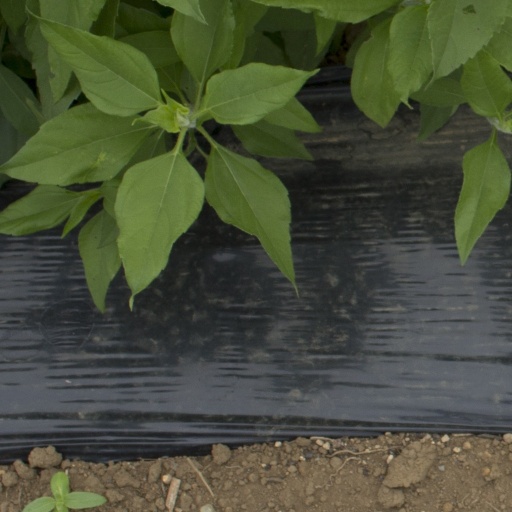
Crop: Jerusalem artichoke